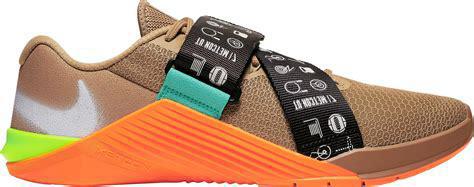
Brand: Nike
Model: Metcon 5